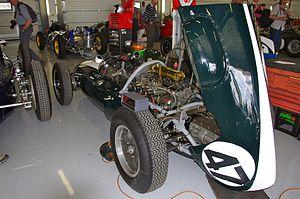
Le Grand Prix de Grande-Bretagne 1958, disputé sur le circuit de Silverstone le 19 juillet 1958, est la soixante-et-onzième épreuve du championnat du monde de Formule 1 courue depuis 1950 et la septième manche du championnat 1958.